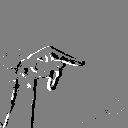
ASL letter: p